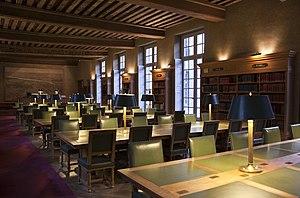
Salle de lecture de la Bibliothèque historique de la Ville de Paris (BHVP).
La Bibliothèque historique de la ville de Paris est une bibliothèque publique spécialisée dans l'histoire de Paris et de l'Île-de-France. Faisant partie du réseau des bibliothèques municipales de la ville de Paris, elle est située depuis 1969 dans l'hôtel d'Angoulême ou de Lamoignon, au 24 rue Pavée, dans le 4ᵉ arrondissement.